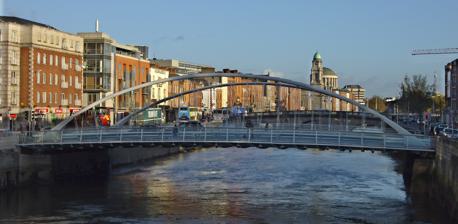
Building: James Joyce Bridge
Country: Ireland
Year built: 2003
Bridge over the River Liffey in Ireland James Joyce Bridge Droichead James Joyce James Joyce Bridge - looking downstream Coordinates 53°20′48″N 6°16′57″W / 53.34667°N 6.2825°W / 53.34667; -6.2825 Carries Road and pedestrian traffic Crosses River Liffey Locale Dublin , Ireland Preceded by Rory O'More Bridge Followed by Mellows Bridge Characteristics Design Tied-arch bridge Material Steel, glass Total length 40m Width 30m No. of spans 1 History Designer Santiago Calatrava Constructed by Irishenco, Harland and Wolff Opened 16 June 2003 ( Bloomsday ) Location James Joyce Bridge ( Irish : Droichead James Joyce ) is a road bridge spanning the River Liffey in Dublin , Ireland, joining the south quays to Blackhall Place on the north side . Designed by Spanish architect Santiago Calatrava , it is a single-span structural steel design, 40 m (131 ft) long. The deck is supported from two outward angled arches, the silhouette of which is sometimes compared to the shape of an open book. The bridge was built by Irishenco Construction, using pre-fabricated steel sections from Harland and Wolff of Belfast. The bridge is named for the famous Dublin author James Joyce (1882–1941), and was opened on 16 June 2003 ( Bloomsday ). Joyce's short story " The Dead " is set in Number 15 Usher's Island, the house facing the bridge on the south side. See also Samuel Beckett Bridge References